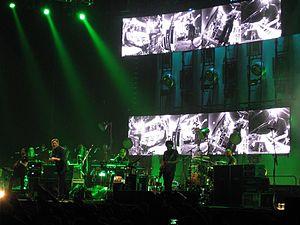
Elbow est un groupe de rock britannique, originaire de Bury, près de Manchester, en Angleterre. Formé dans les années 1990, il est composé de Mark Potter à la guitare, Richard Jupp à la batterie, Craig Potter au clavier, Peter Turner à la basse et Guy Garvey à la voix. Le groupe est une sérieuse référence musicale pour le public de Grand-Bretagne, longtemps considéré comme le meilleur groupe anglais de la décennie.